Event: Ecuador Earthquake
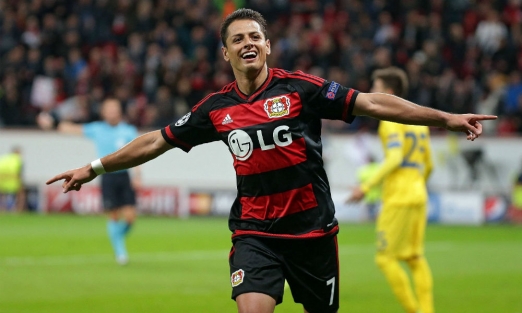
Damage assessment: no_damage